Greifensee, Zürich

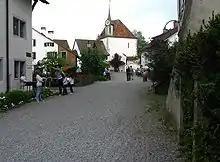
Altstadt and Gallus chapel

It is located on the lake Greifensee, approximately to the east of Zurich. The town has a historic part complete with a castle and a unique church (Gallus Chapel) which was shaped as a triangle so it could fit into the city walls.